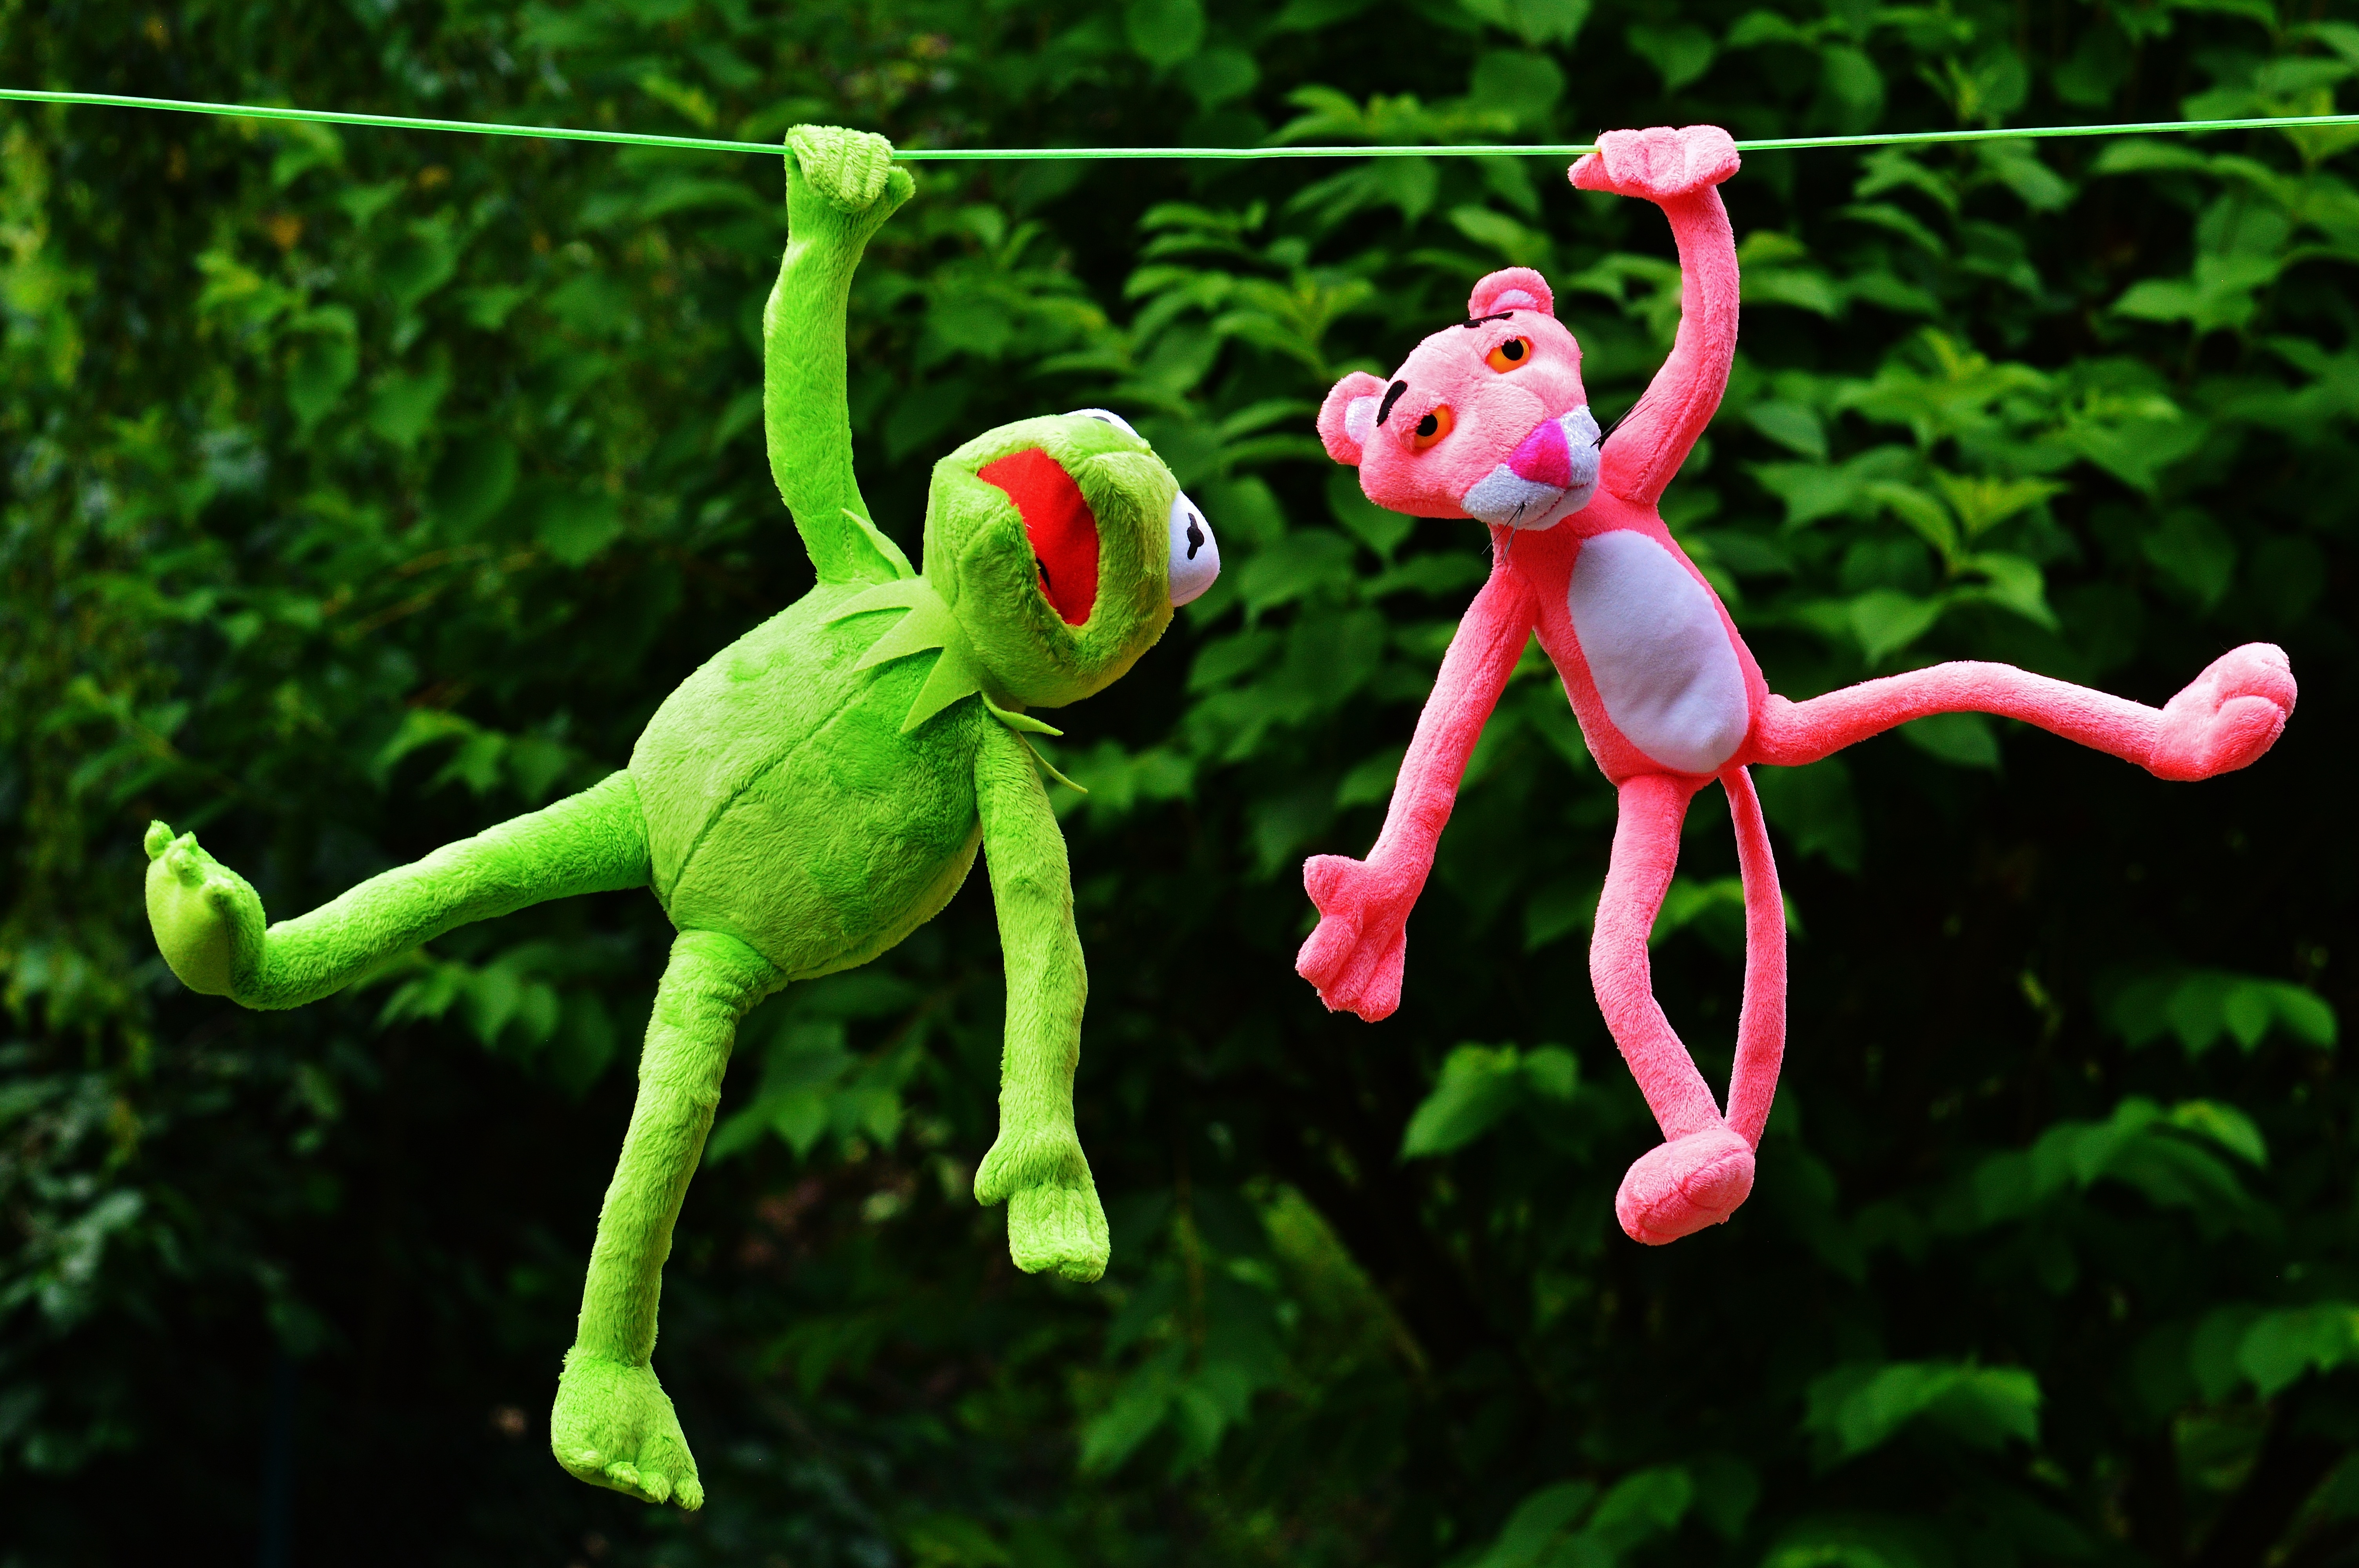
nature, play, flower, green, jungle, color, frog, amphibian, toy, flora, outdoors, fun, rainforest, bright, toys, funny, plush, stuffed animal, kermit, macro photography, panther, plush toys, hang out, the pink panther, velociraptor